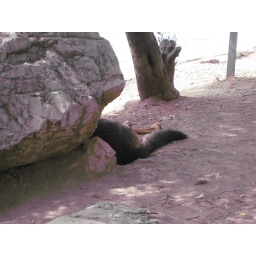
this was actually the &amp;quot;sleeping dog that rose&amp;quot;. all these dogs were within 20 feet of each other.